Victoria Memorial, Kolkata

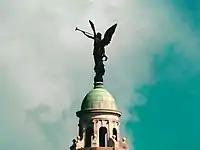
The Angel of Victory, on top of the Memorial

According to historian Durba Ghosh, Viceroy of India Lord Curzon's "plans for the historical museum that became the Victoria Memorial Hall predated Victoria's death in 1901. When he addressed a group at the Asiatic Society, he admitted that he had always planned to build such a historical museum. The queen's death had provided an appropriate occasion to monumentalize the empire."